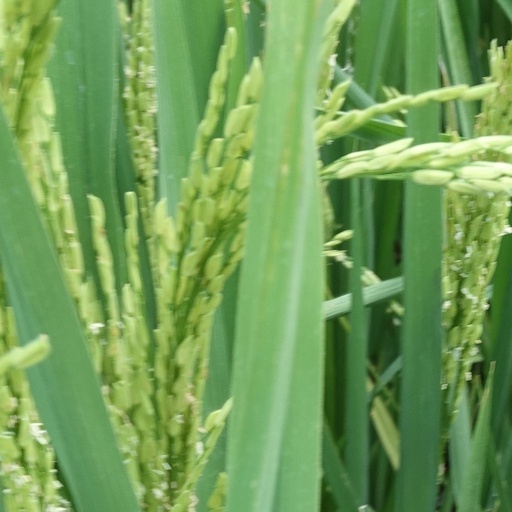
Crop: rice